Palazzina di caccia of Stupinigi

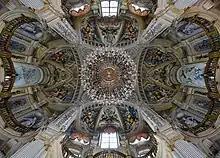
Detail of the vaulting of the Central Hall

The new palace was designed by the architect Filippo Juvarra to be used as a "palazzina di caccia" ('hunting residence') for Victor Amadeus II, King of Sardinia. Works started in 1729. Within two years, construction was far enough advanced for the first formal hunt to take place in 1731.